Black Methodism in the United States

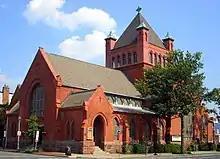
John Wesley AME Zion Church (est. 1847), located in the Logan Circle neighborhood of Washington, D.C.

The African Methodist Episcopal Zion church evolved as a division within the Methodist Episcopal Church denomination. The first AME Zion church was founded in 1800. Like the AME Church, the AME Zion Church sent missionaries to Africa in the first decade after the American Civil War and it also has a continuing overseas presence.